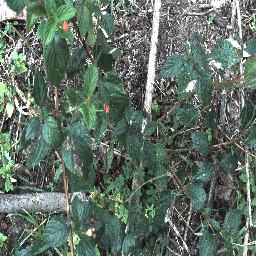
Label: lantana